Samuel Huntington (Ohio politician)

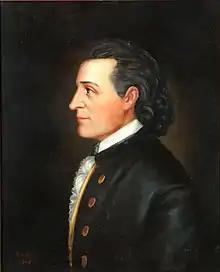

Samuel Huntington (October 4, 1765 – June 8, 1817) was an American jurist who was the third governor of Ohio from 1808 to 1810.